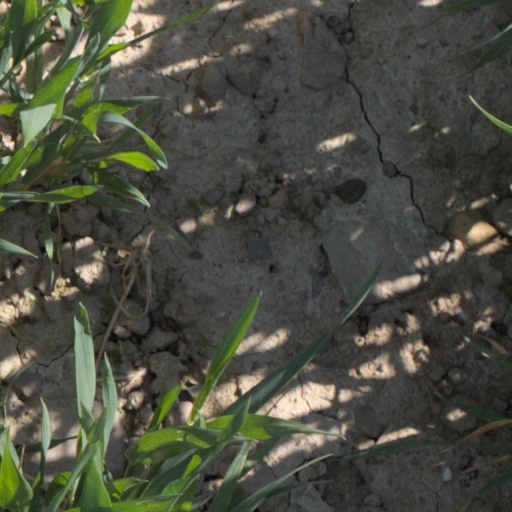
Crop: wheat